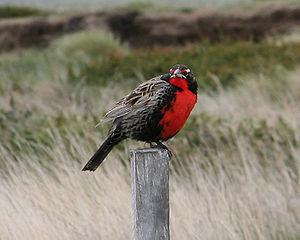
Le parc national Bosques de Fray Jorge est un parc national chilien, situé dans la région de Coquimbo, province de Limarí, sur la rive nord de l'estuaire du río Limarí et à une soixantaine kilomètres de la ville d'Ovalle.
La province de Córdoba est une province de l'Argentine. Située dans le centre-nord du pays, elle est parfois appelée le « Cœur de l'Argentine ». Sa capitale est Córdoba, la deuxième plus grande ville du pays. La province a une superficie de 165 321 km² et une population de 3 567 654 habitants en 2015, ce qui en fait la deuxième province la plus peuplée du pays, après celle de Buenos Aires.